Fred Marples

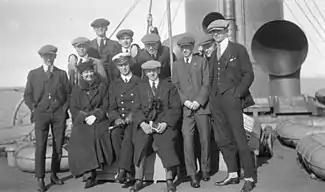
Group photo of team dressed in suits on the deck of an ocean liner

Before the 1914–15 season, a separate organization named the Strathcona Hockey Club was formed. Marples condemned the new club and stated that the Monarchs had already incorporated the Strathcona name into their club. He felt that the gift of motorcycles to the Monarchs had upset members on the Strathconas who then broke away to form their own club. He vowed to continue the Strathconas under the same management and was recognized by the Winnipeg Independent Hockey League as the representative for the Strathconas.